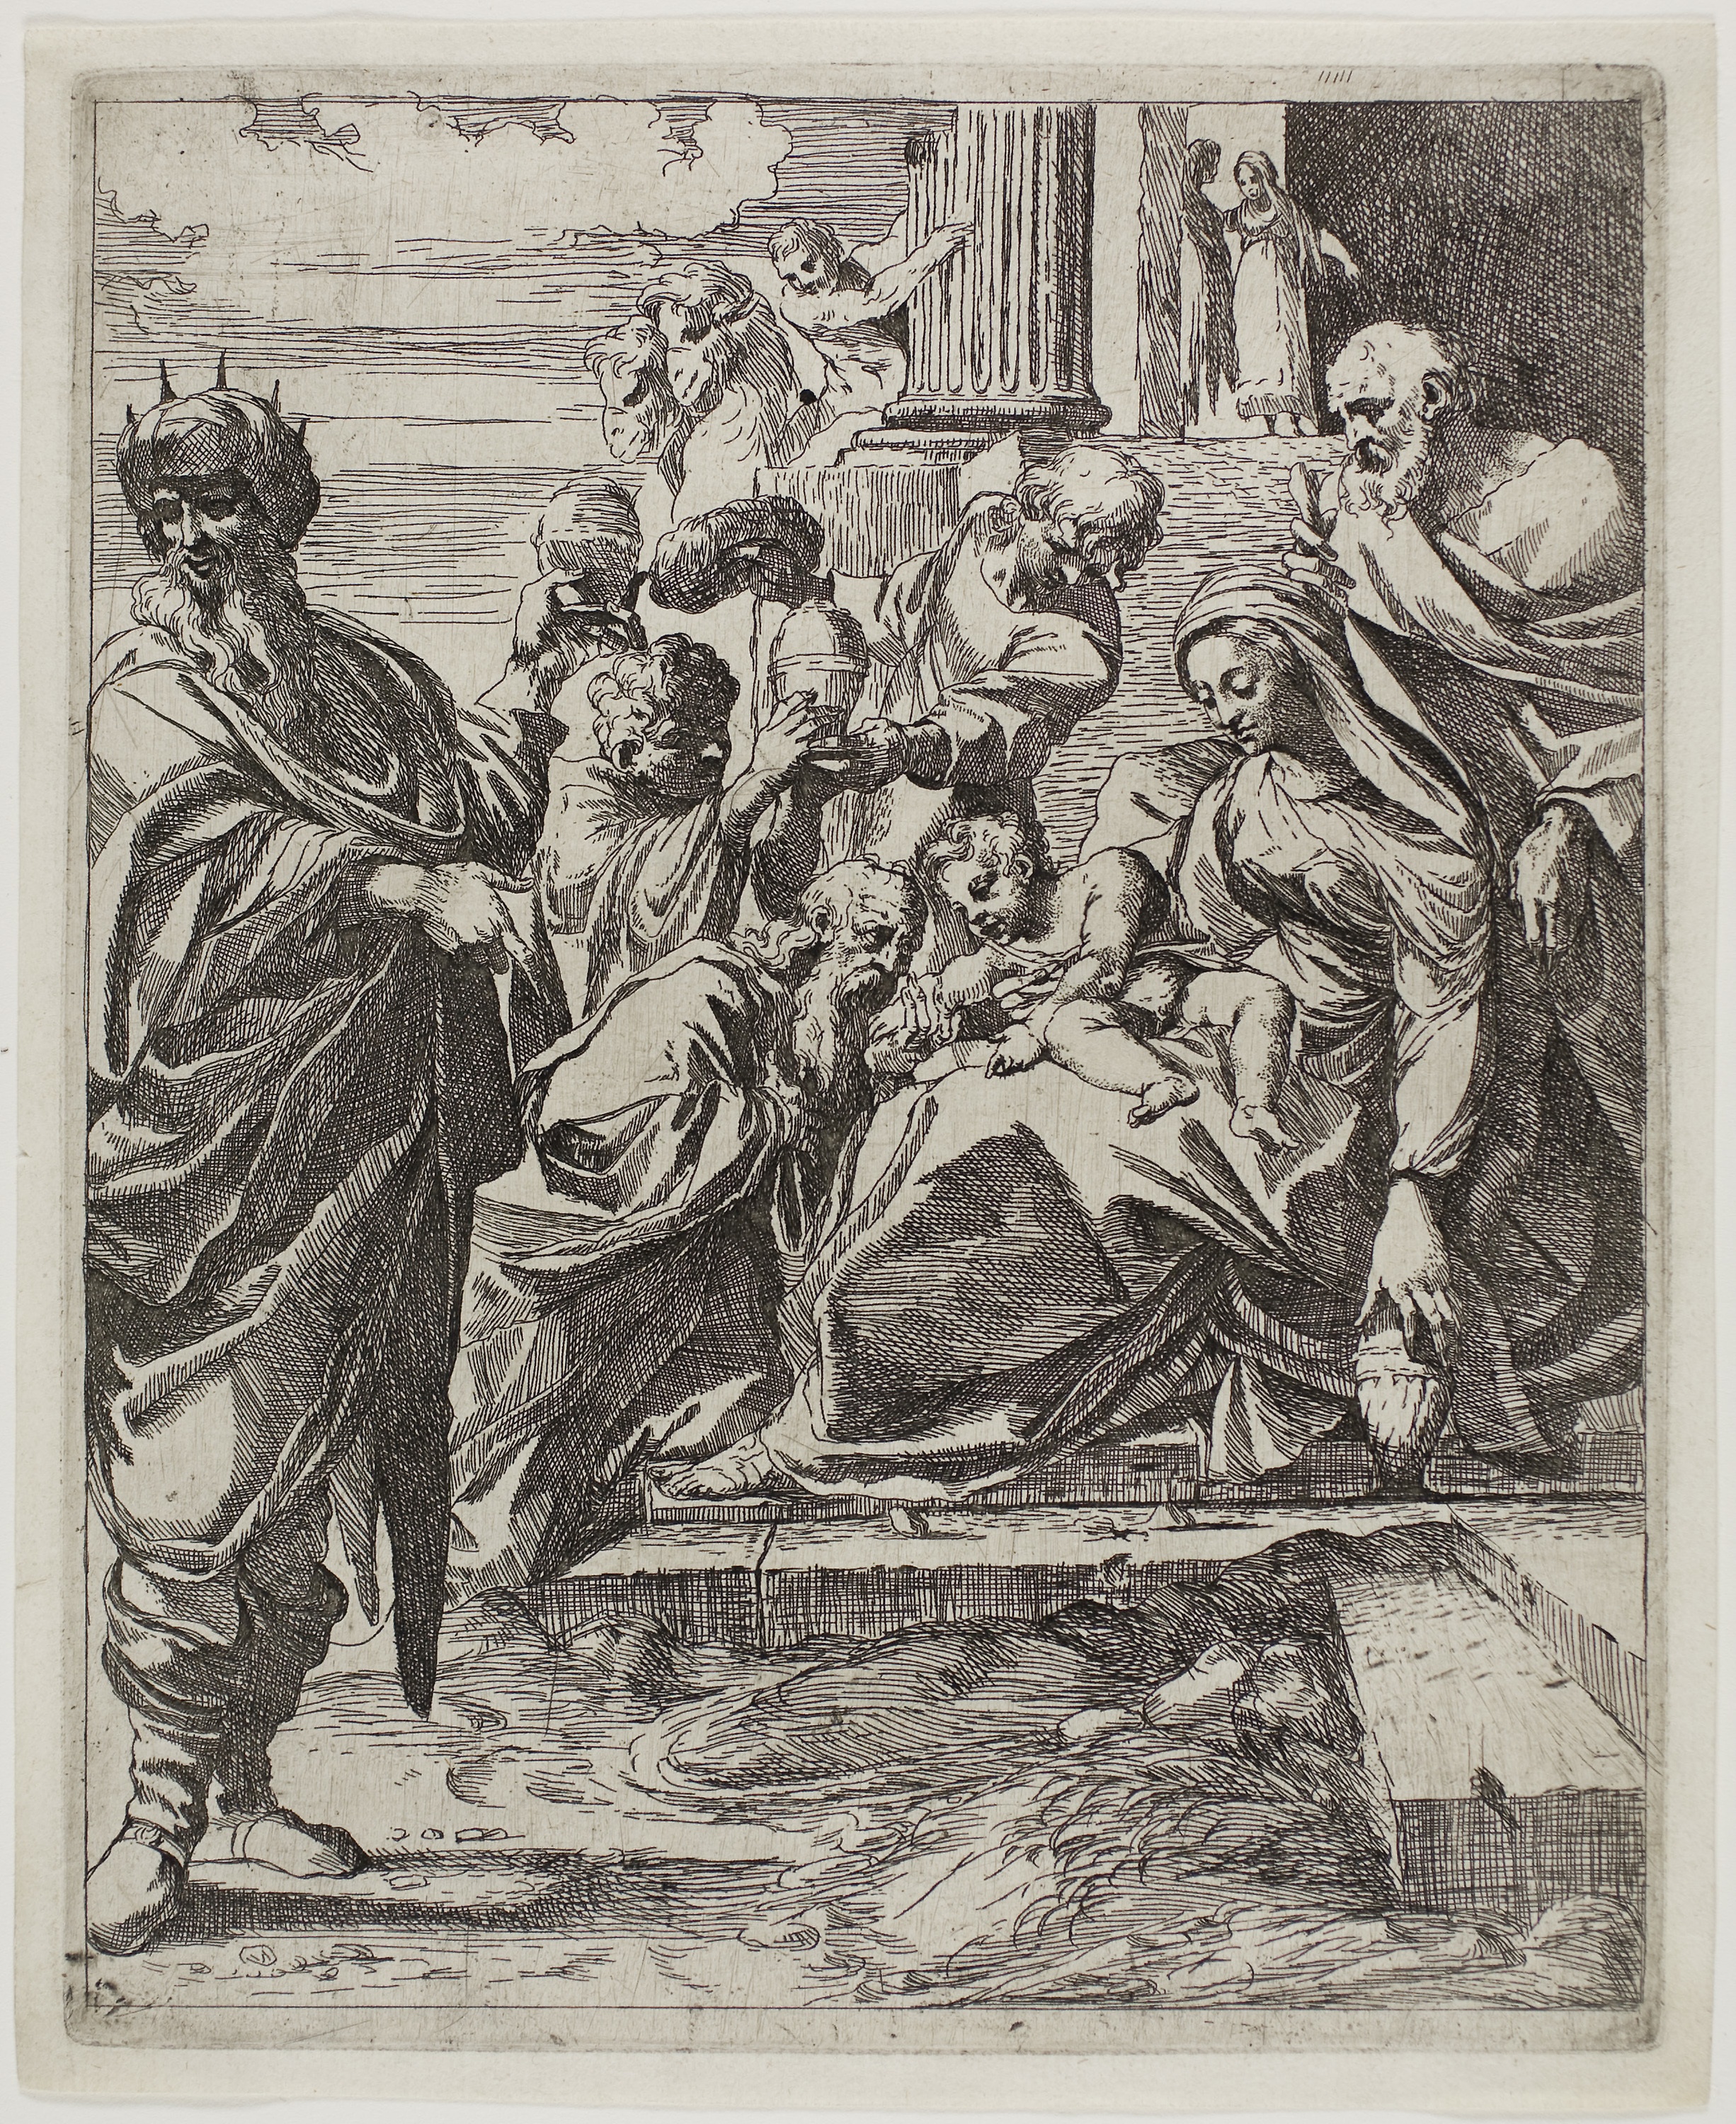
black and white, art, history, artwork, monochrome, visual arts, illustration, printmaking